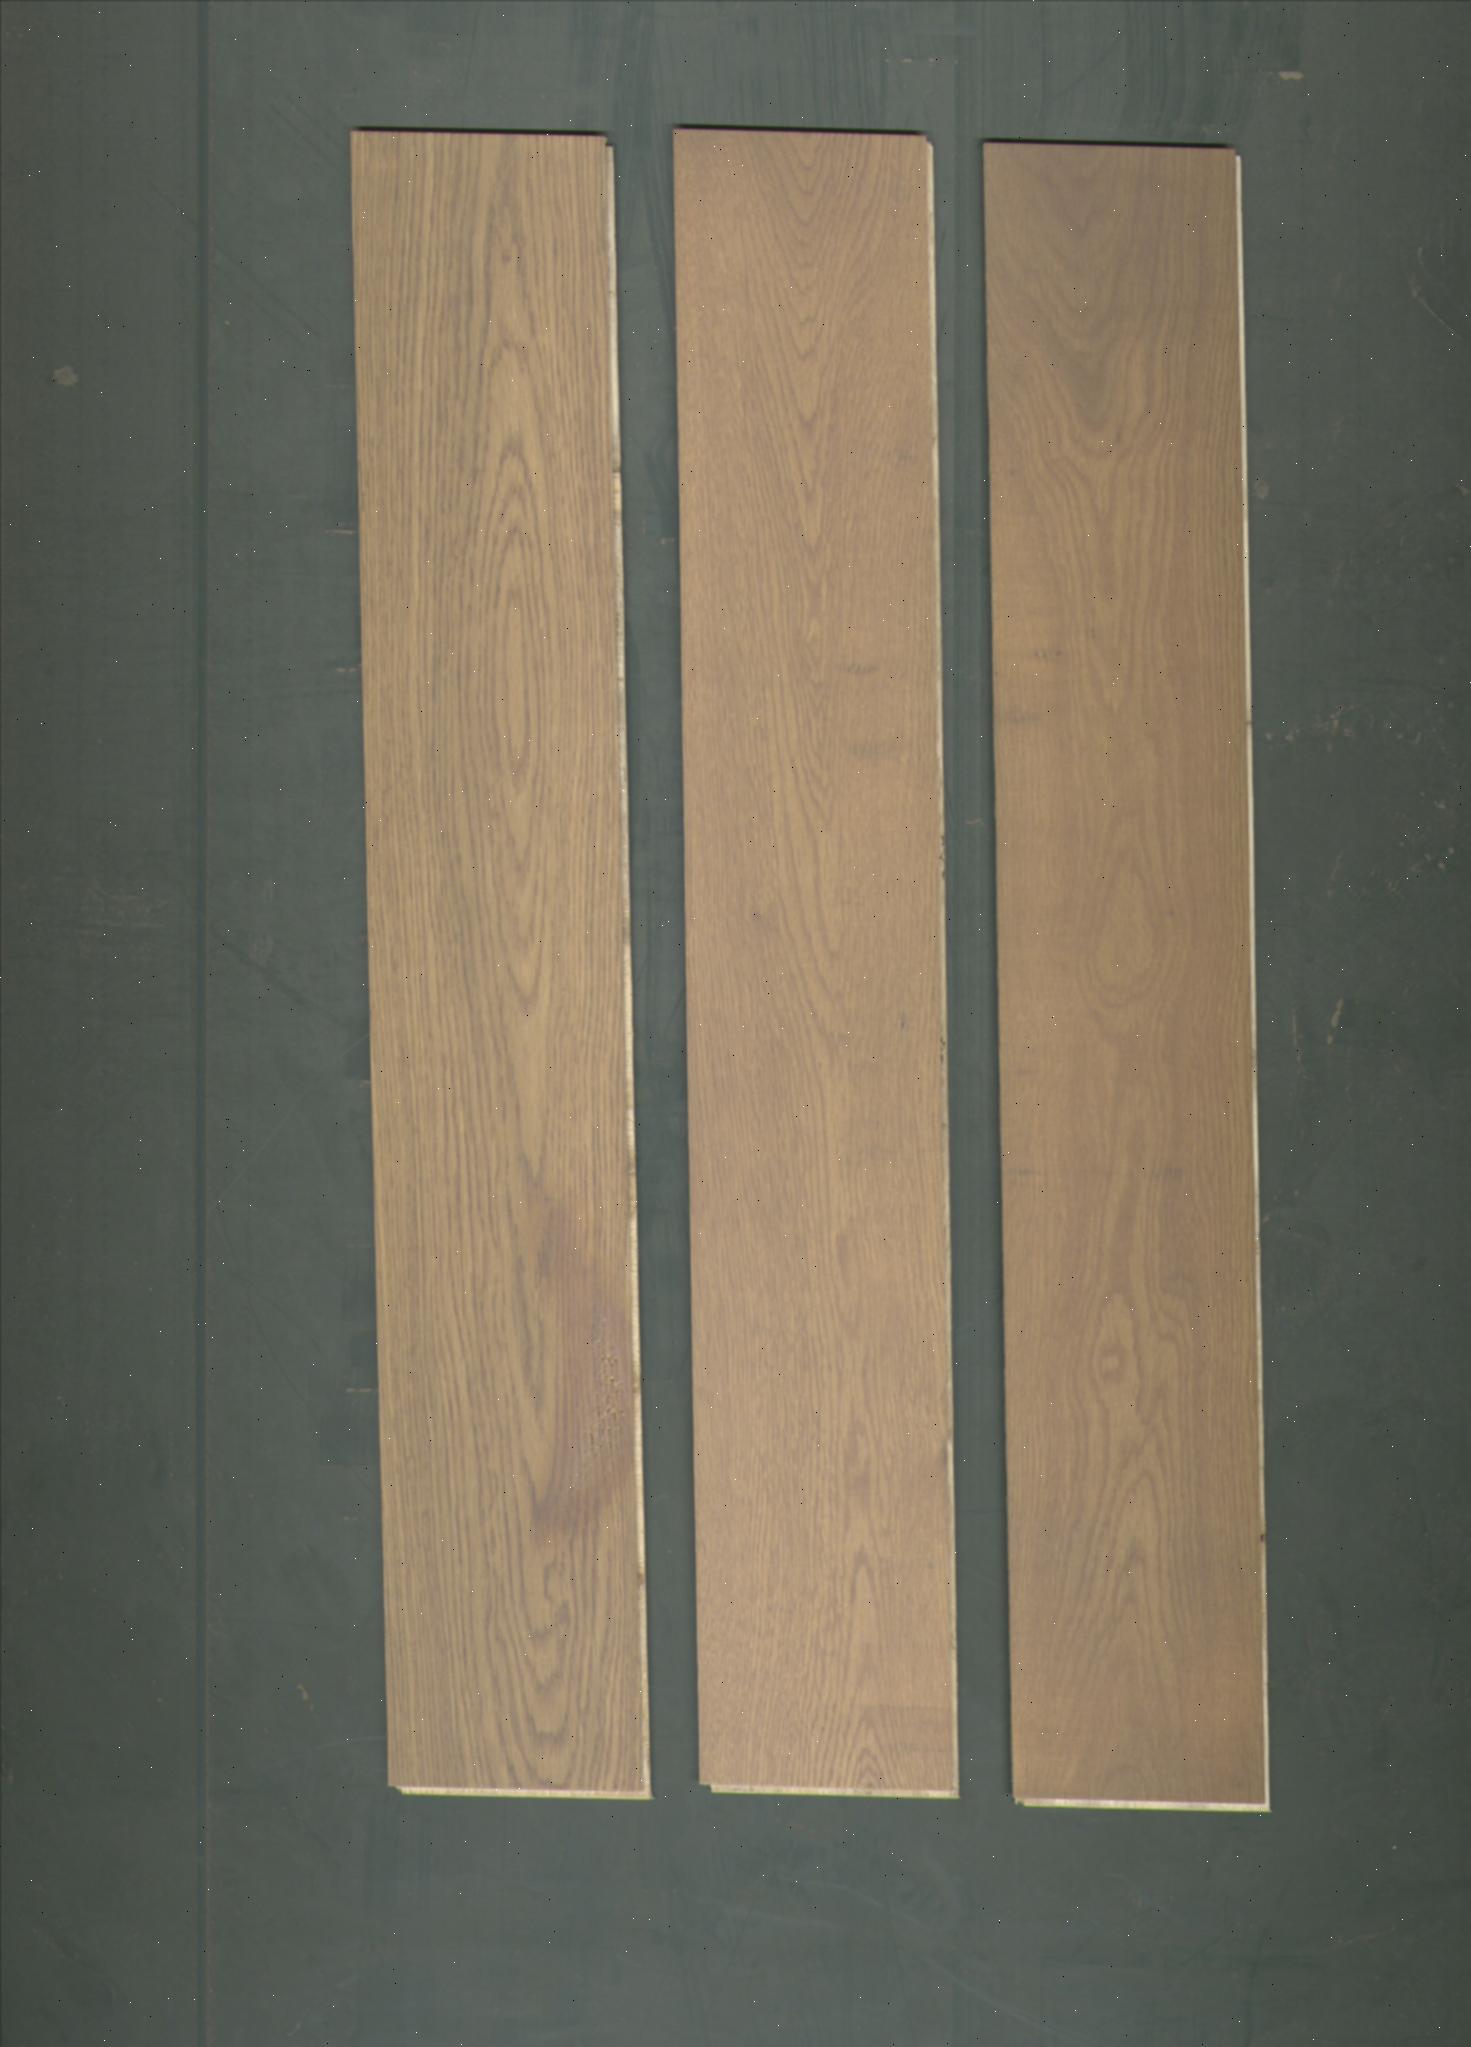
Label: mixers